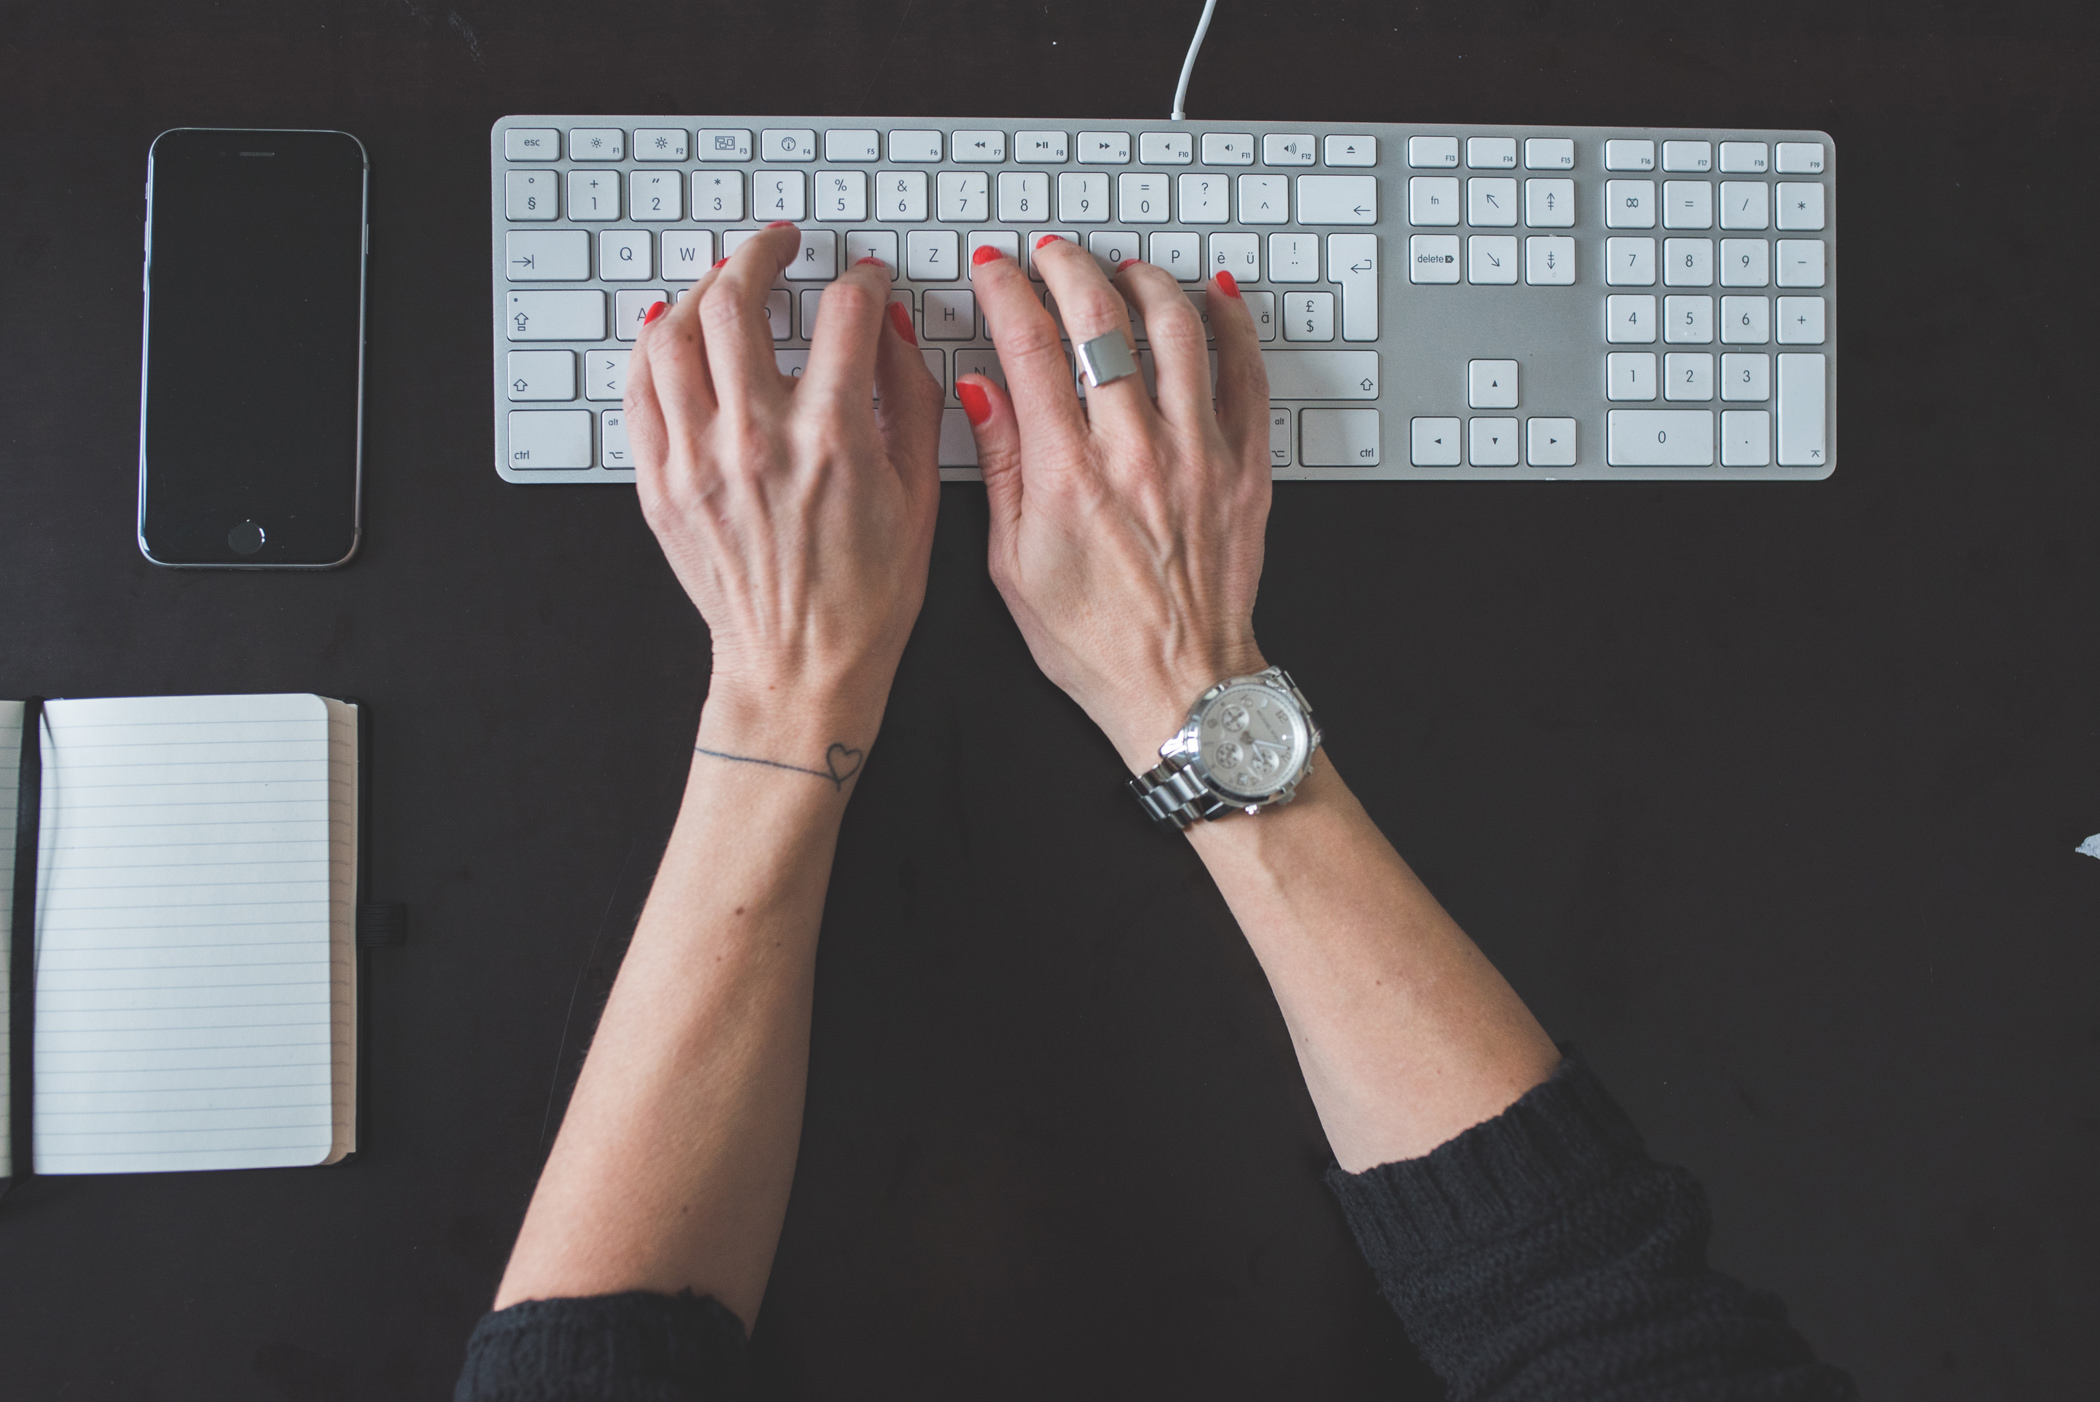
hand, finger, wrist, design, technology, electronic device, computer keyboard, gesture, office equipment